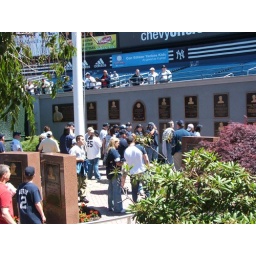
Yankee monument in left-center field